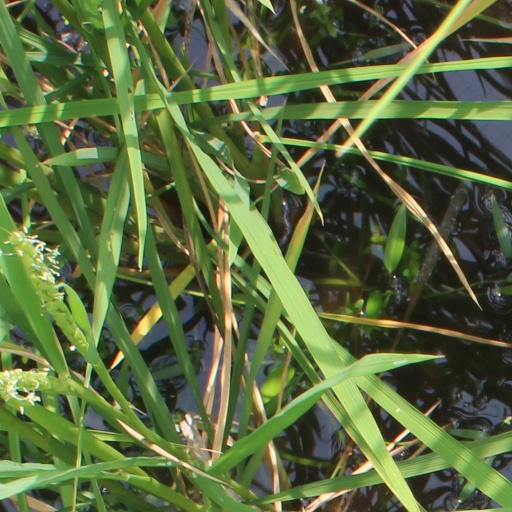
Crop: rice